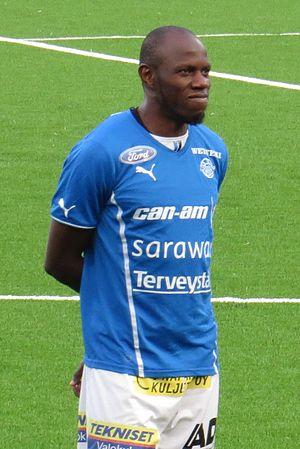
Abdou Jammeh est un footballeur international gambien né le 13 février 1986 à Bakau. Il a évolué au poste de défenseur.